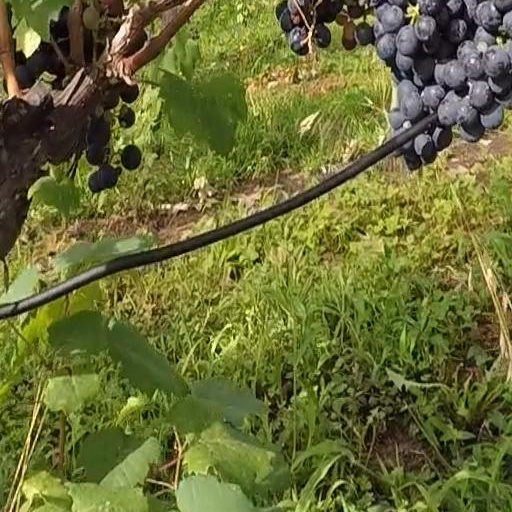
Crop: grape